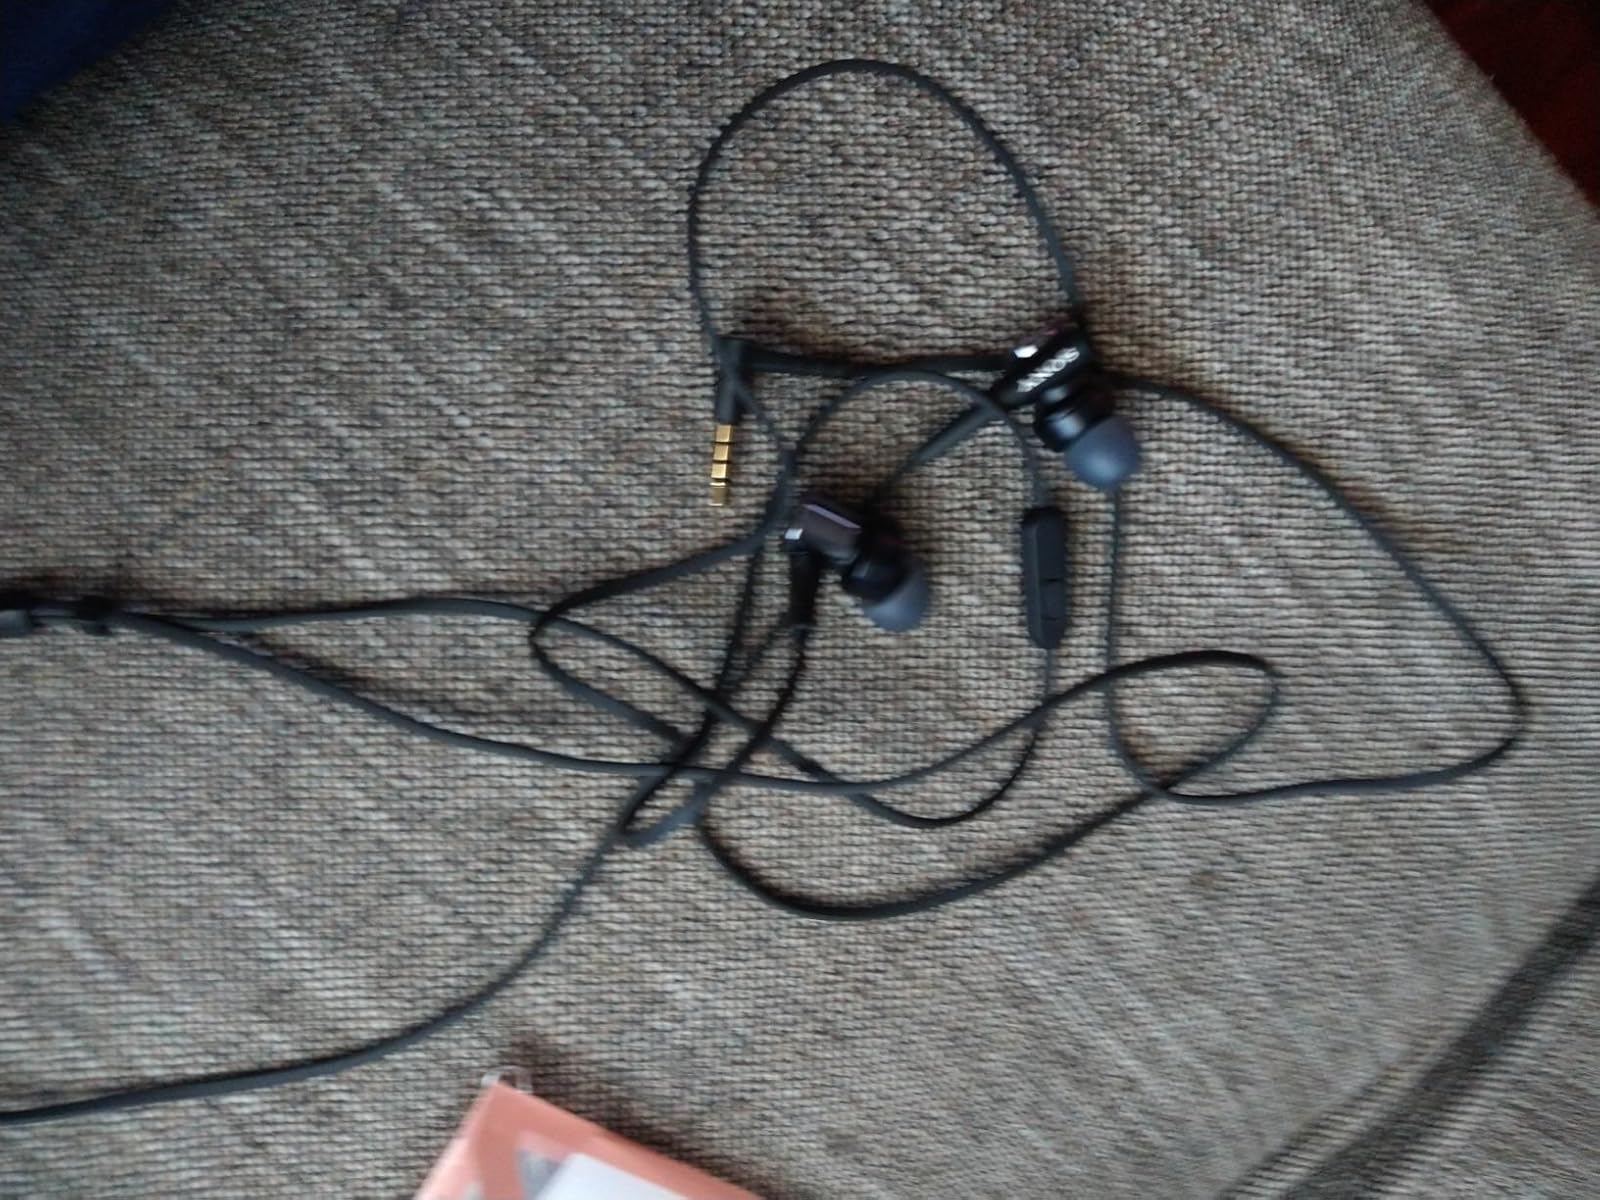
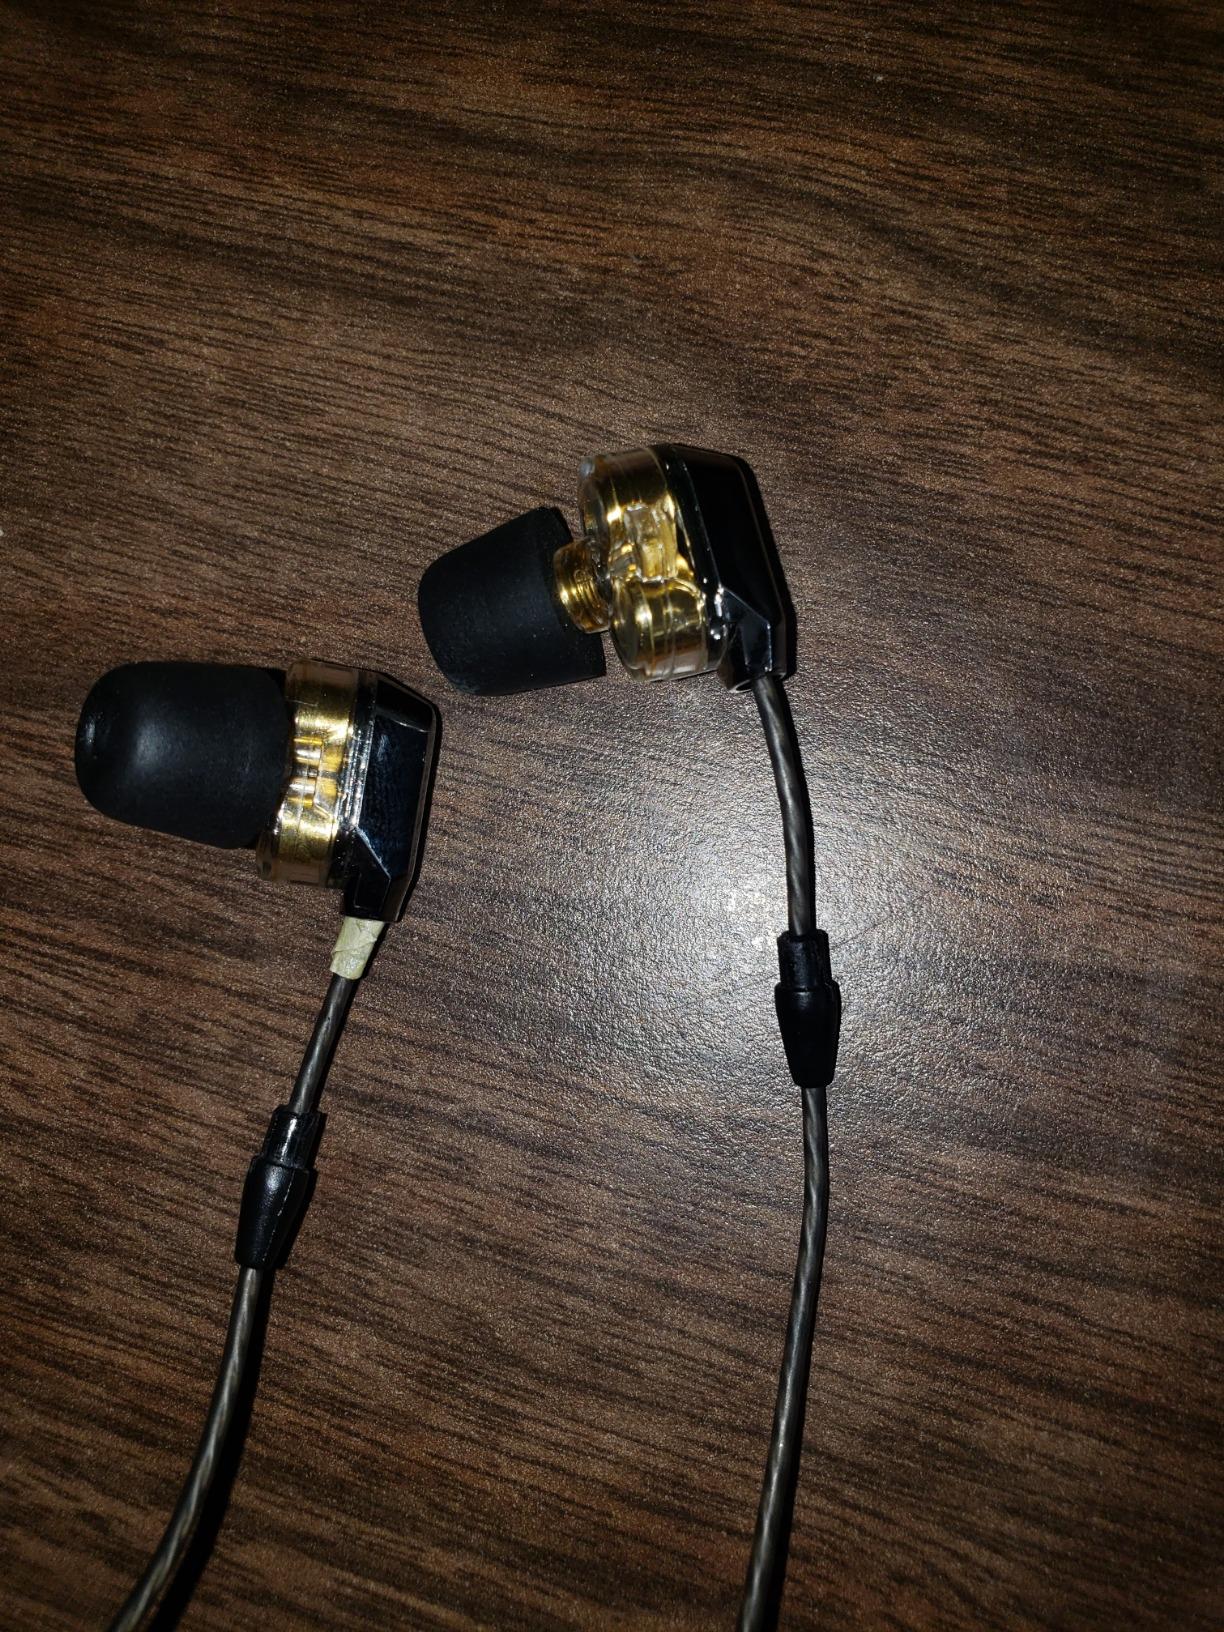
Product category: headphones
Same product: no